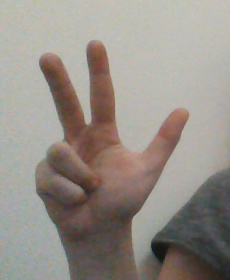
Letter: al